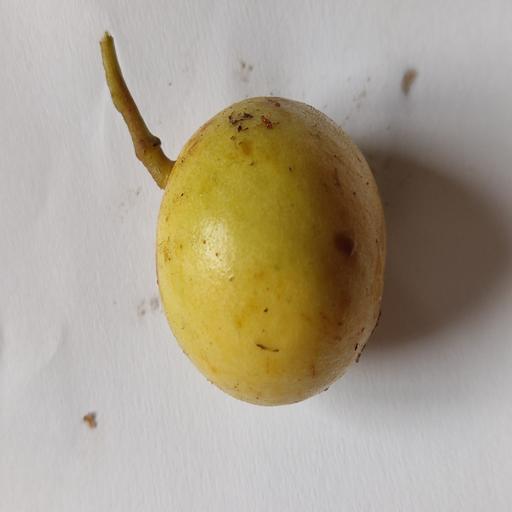
Crop type: Burmese Grape